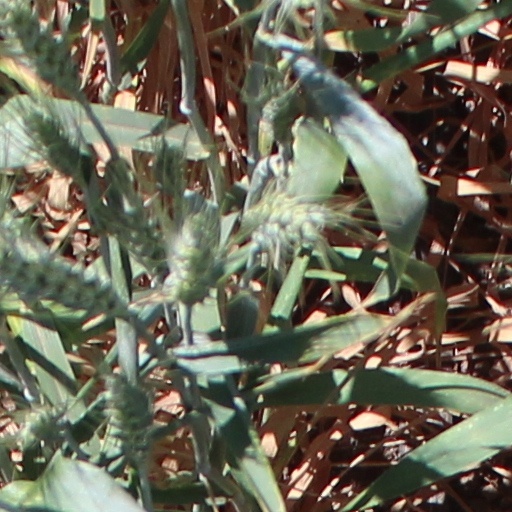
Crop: wheat